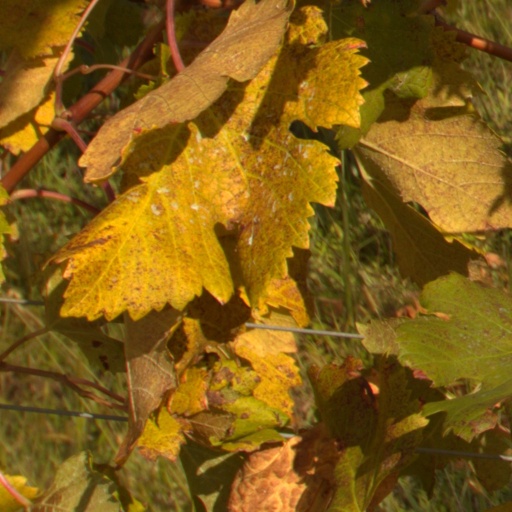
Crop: grape